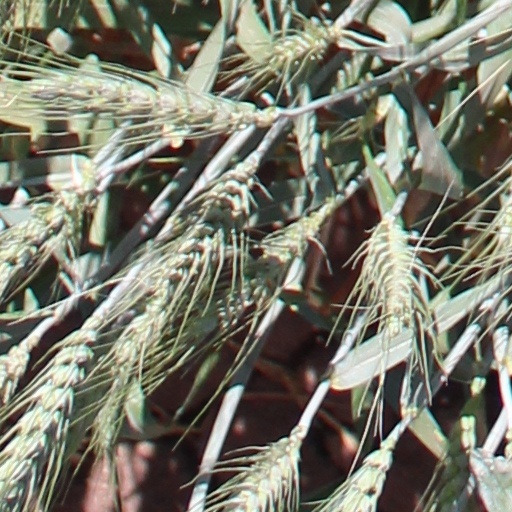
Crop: wheat